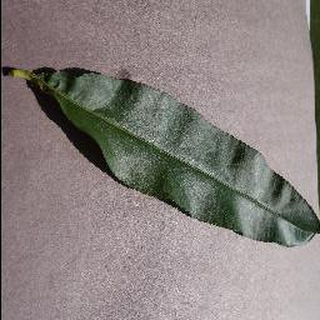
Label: healthy_peach